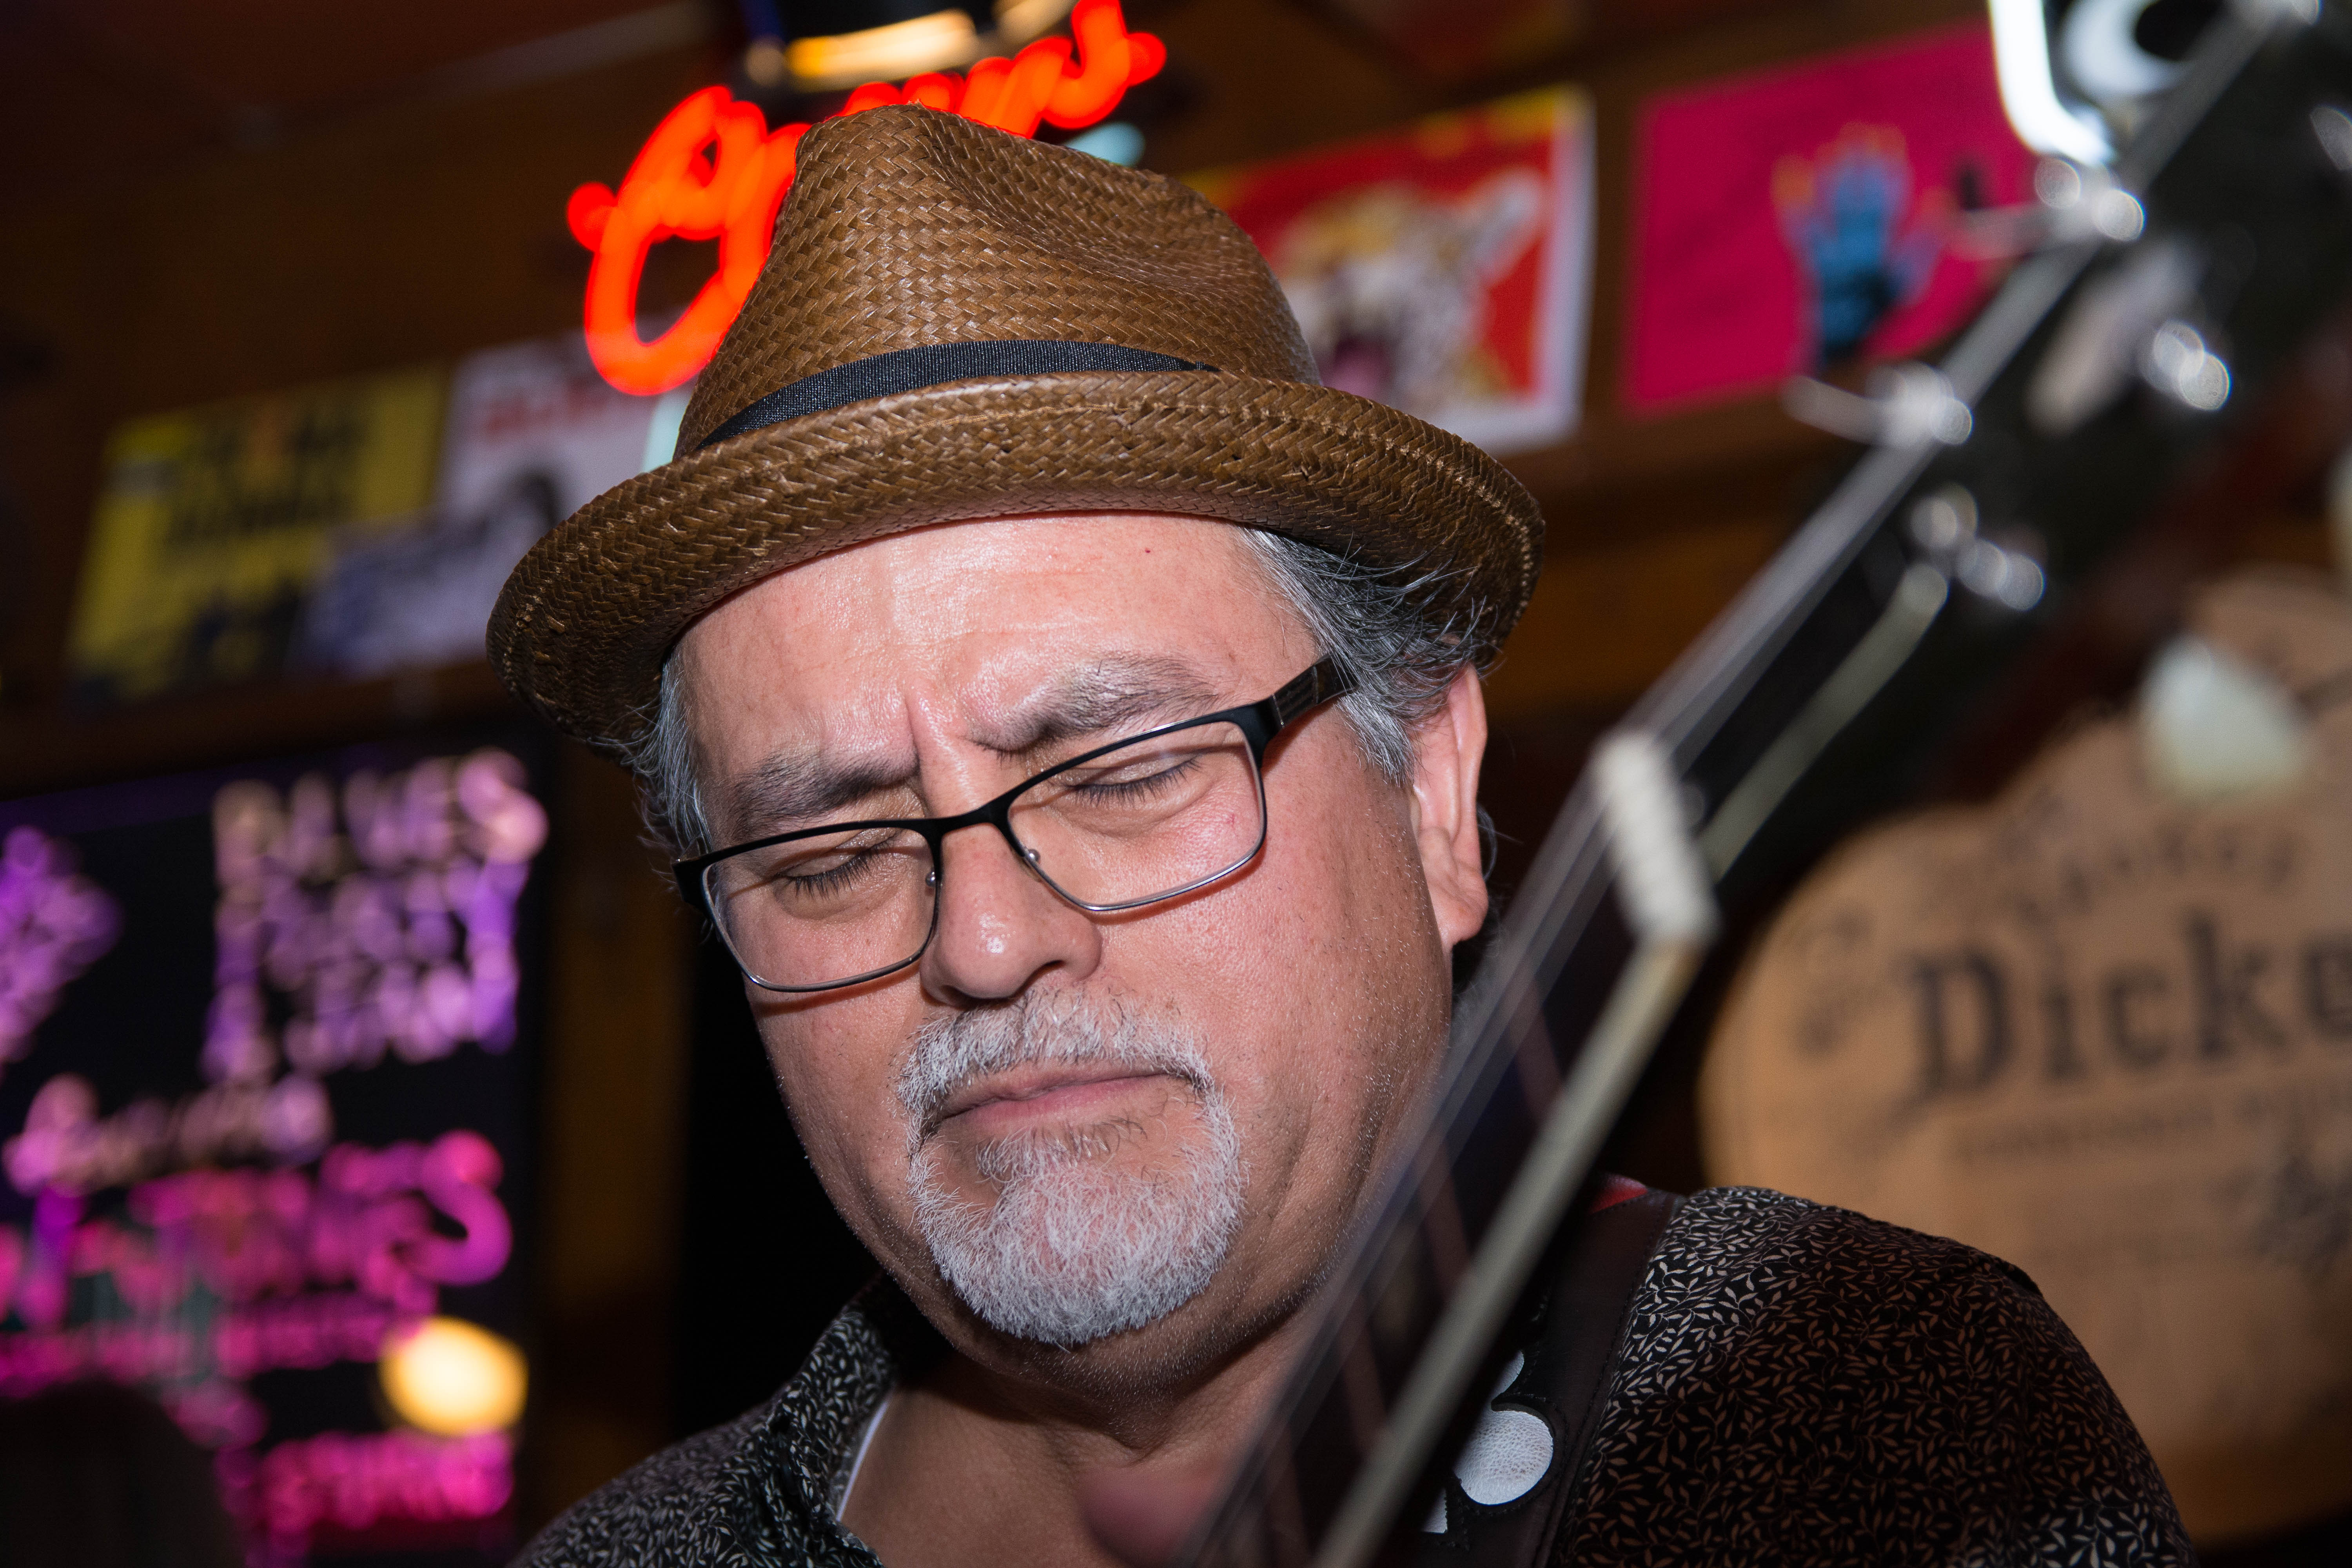
person, music, guitar, musician, blues, fun, glasses, singing, delgadobrothers, joeydelgado, facial hair